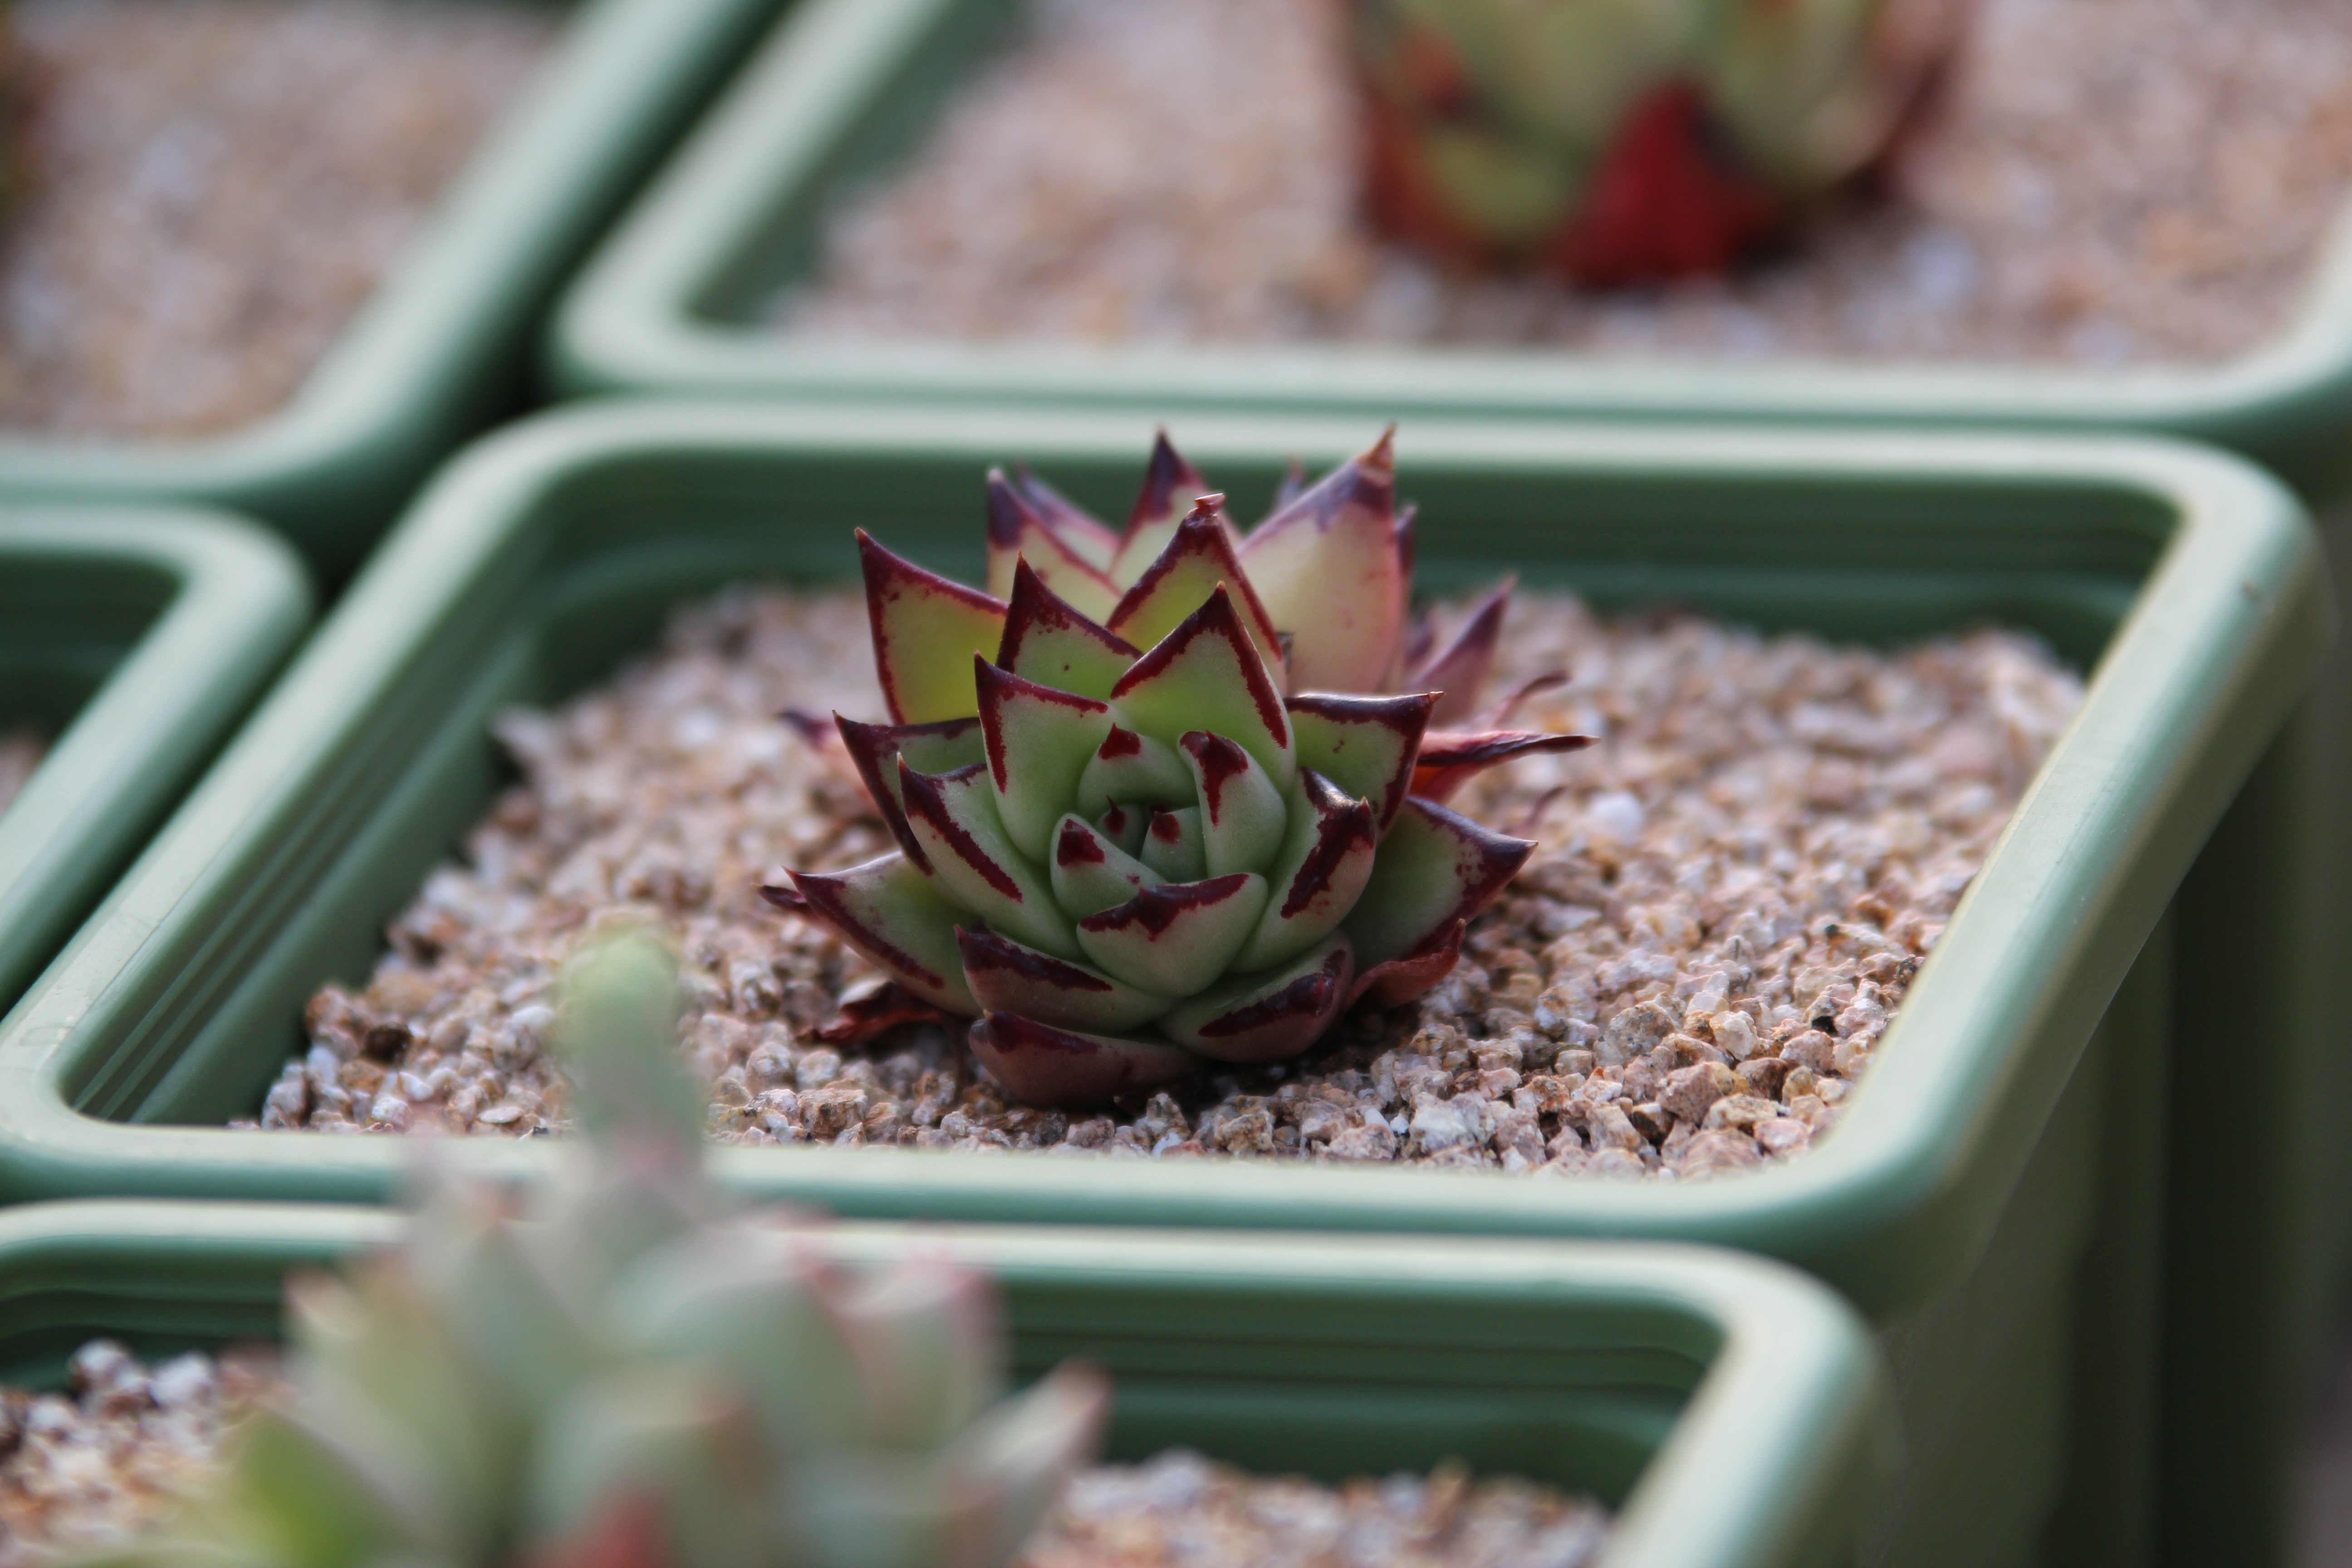
nature, cactus, plant, flower, botany, succulent, garden, greenhouse, potted plant, plants, flowers, makro, botanical garden, flowering plant, affix, a flower garden, a fleshy plant, fleshy in this, mini potted, land plant, hedgehog cactus